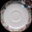
Label: plate